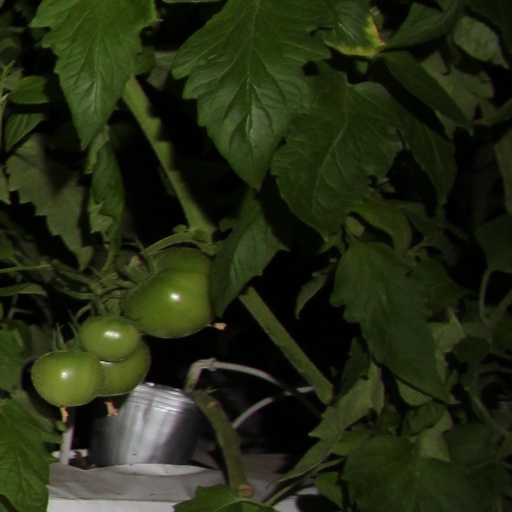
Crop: tomato